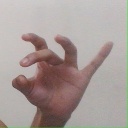
अक्षर: ओ